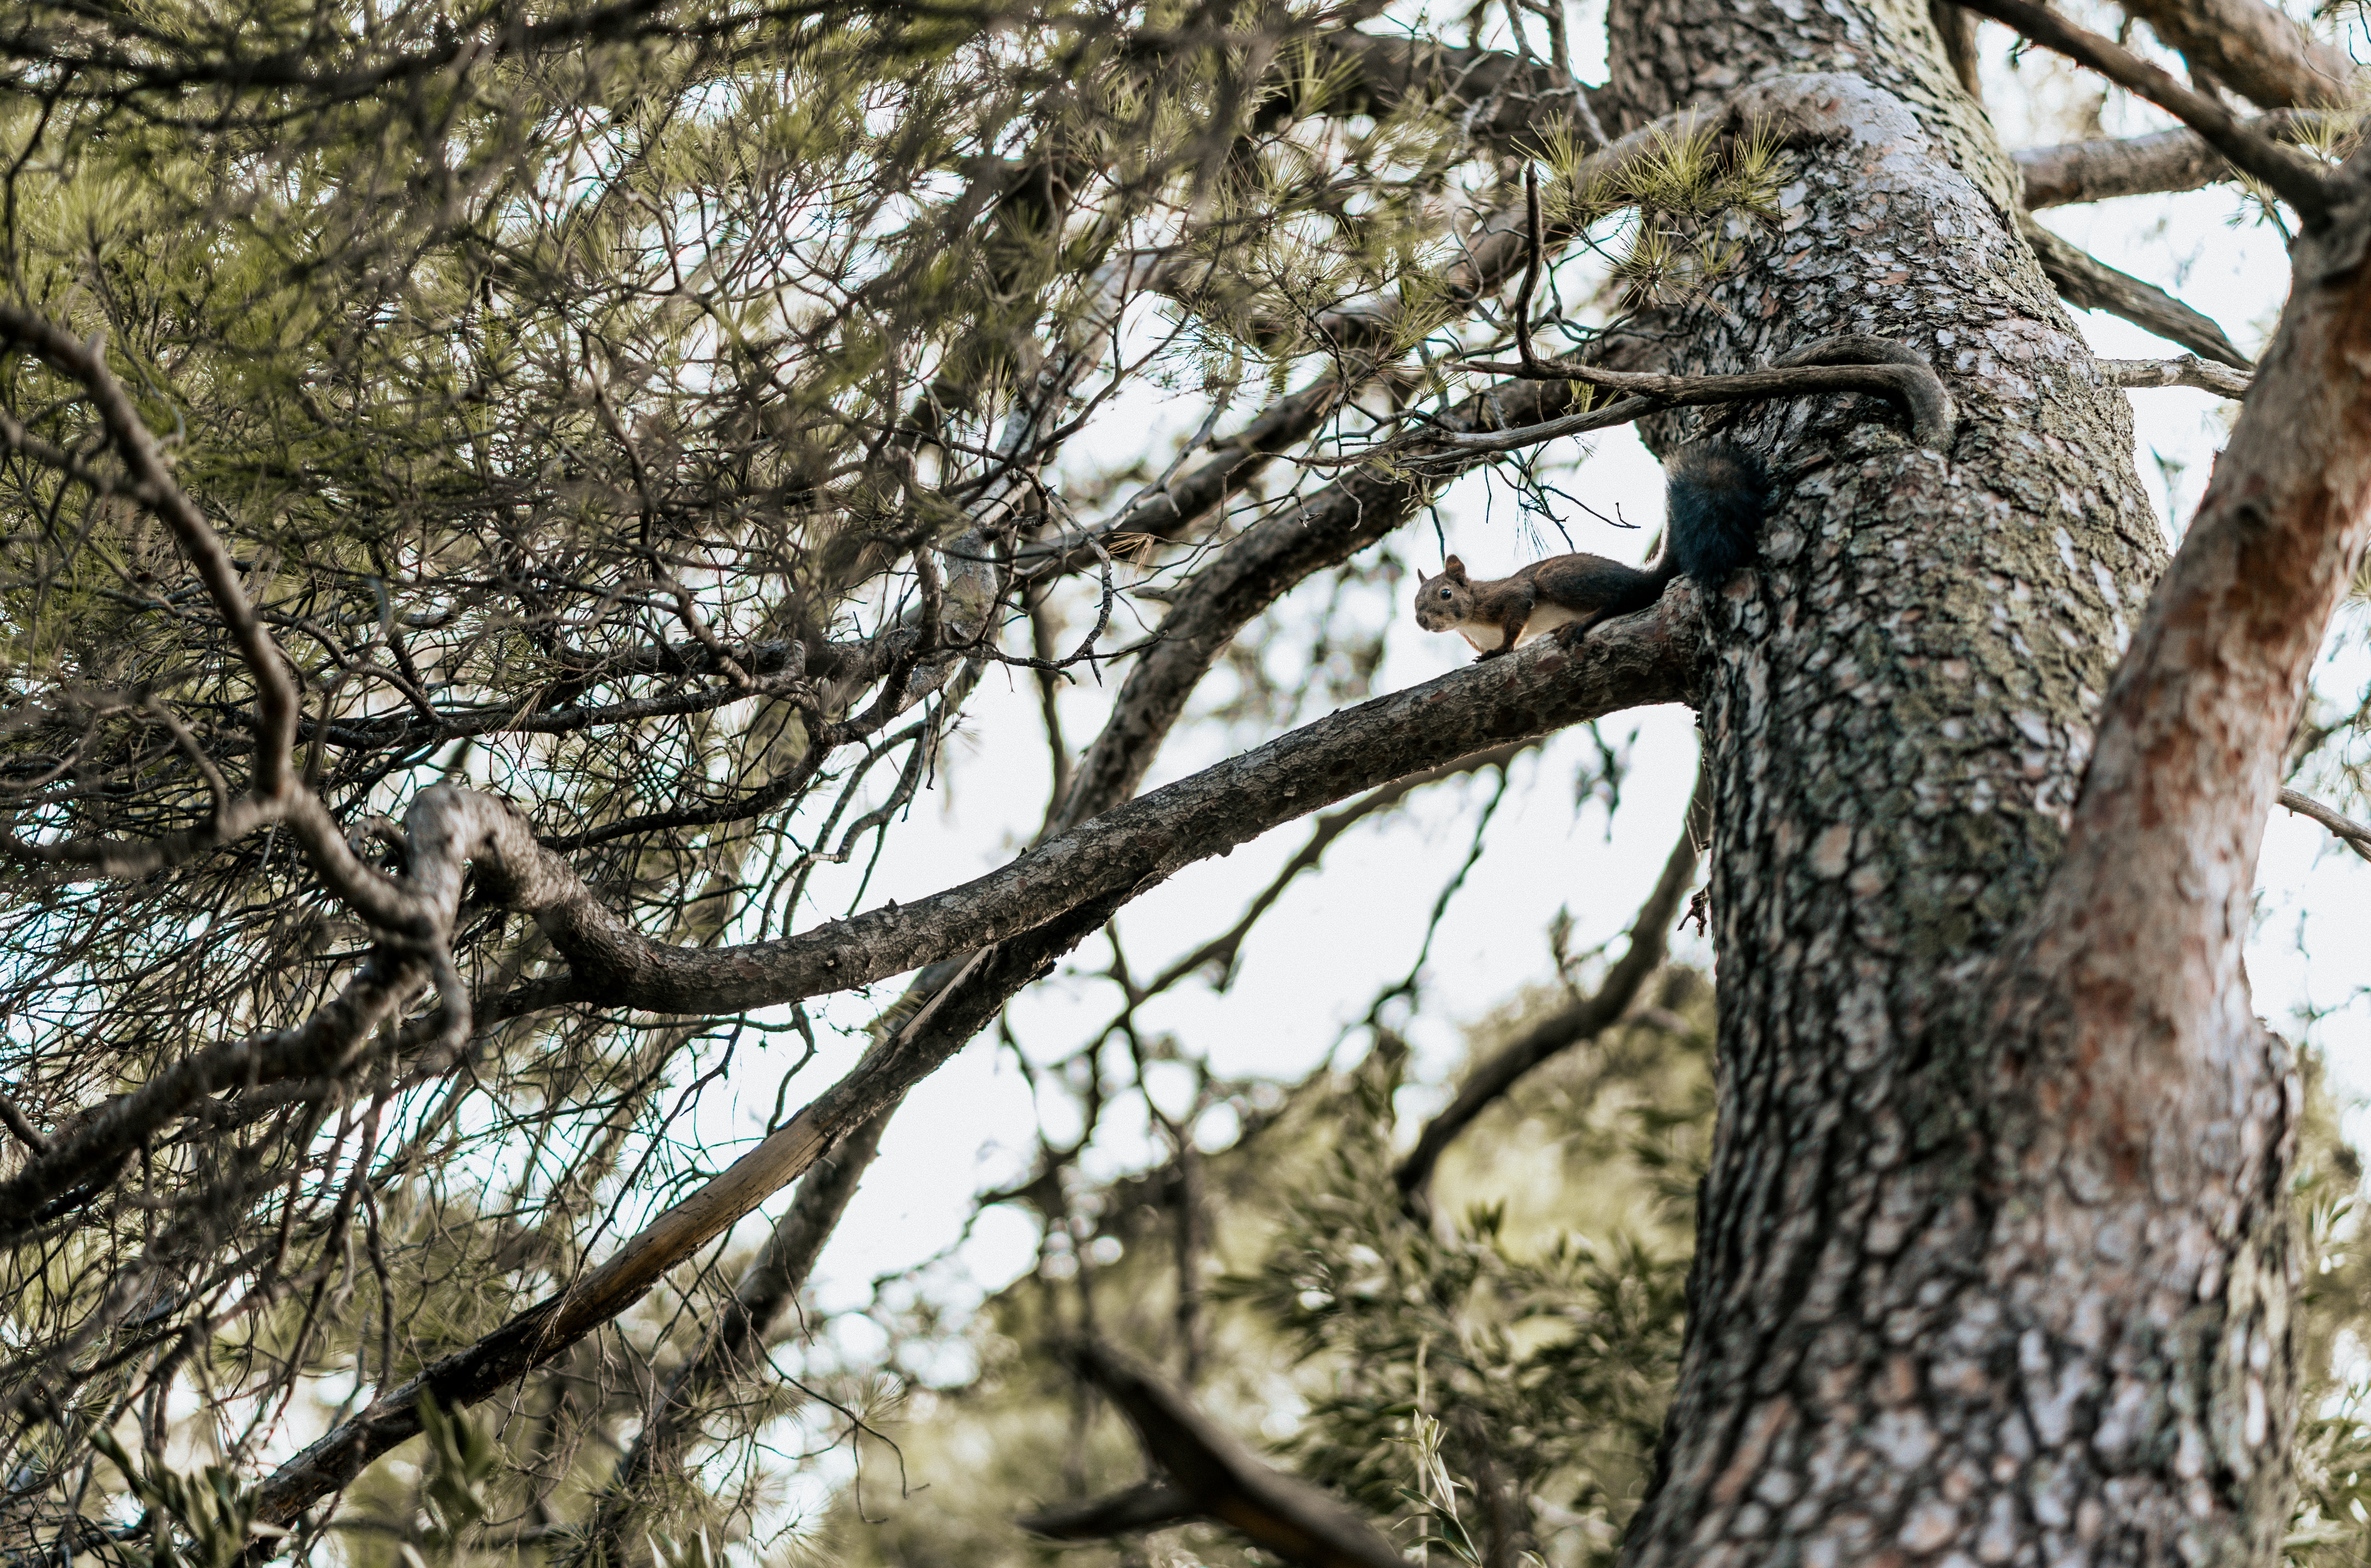
tree, branch, woody plant, plant, trunk, twig, spring, wildlife, shellbark hickory, forest, deciduous, woodland, plant stem